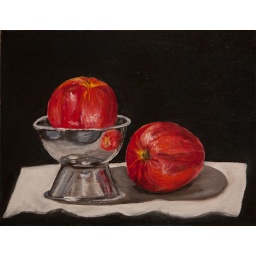
Apple in a silver bowl